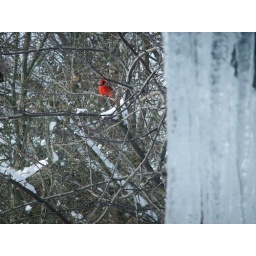
A cardinal was in the tree and I tried to include the large icicles hanging from the house in the same picture.